Osteoblast milk protein

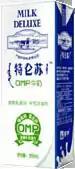
A pack of Mengniu Milk Deluxe contains OMP, sold for about twice the price of standard milk.

Osteoblast milk protein (OMP) is the name used by Mengniu, a Chinese dairy company, for a milk protein used as a food additive in their Milk Deluxe since 2005. It is supposed to help the absorption of calcium and promote bone growth in the osteoblasts and prevent osteoporosis.